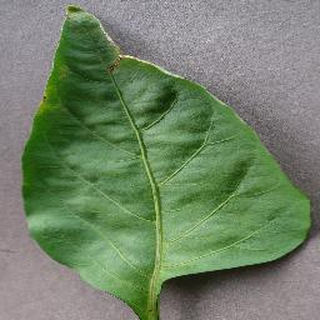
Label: healthy_bell_pepper